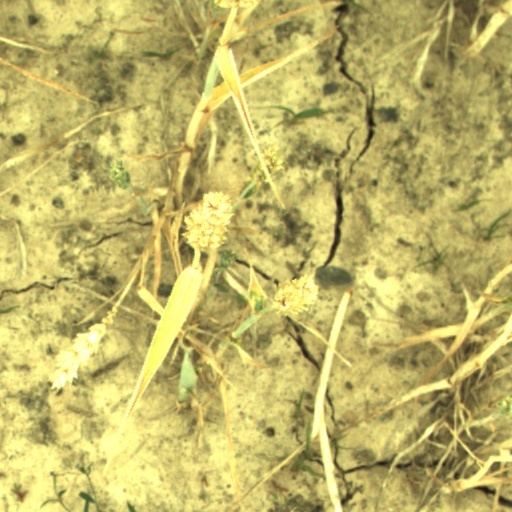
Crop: wheat